Stamp vending machines in the United Kingdom

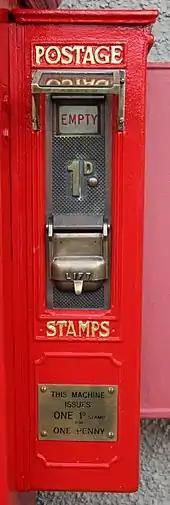
An early Type A mechanism on display at the Inkpen Post Box Museum Taunton, Somerset

The earliest 'A' type vending machine was completely mechanical, deriving power to drive the vending mechanism from the insertion of a suitable coin. Initially the machines were set to dispense only ½d and 1d stamps. These proved to be quite successful and were in continuous production until 1924, when the improved Type 'B' machine was introduced. Type A machines feature elaborate cast brass fronts with the coin value raised against a chequer-plate design in the casting. Type 'B' could accept ½ d, 1d or (later) 3d coins and would in exchange, vend a single stamp from a coil stamp roll joined vertically (IE head-to-tail). A number after the letter B denotes a particular pattern or variation in design for the machine. The coin value is indicated on a changeable metal plate near the coin slot as the value and coin size were now variable at the time of manufacture, but not once deployed in the field.